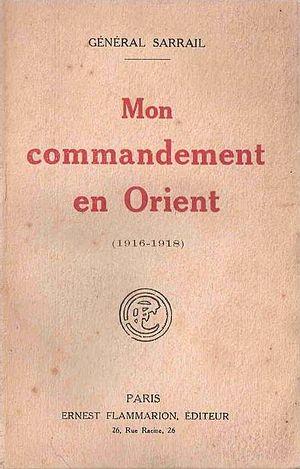
Mon commandement en Orient, 1916–1918